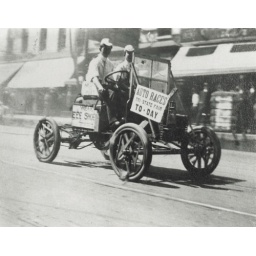
- building window for a windshield. - ad under seat for EEE Shoe store on Main Street. - cotton bale on sidewalk